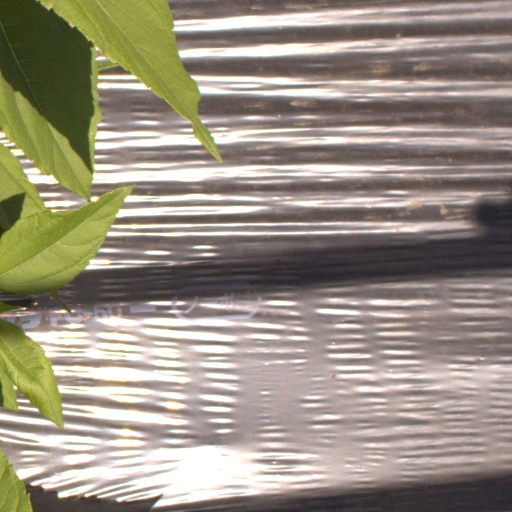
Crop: Jerusalem artichoke